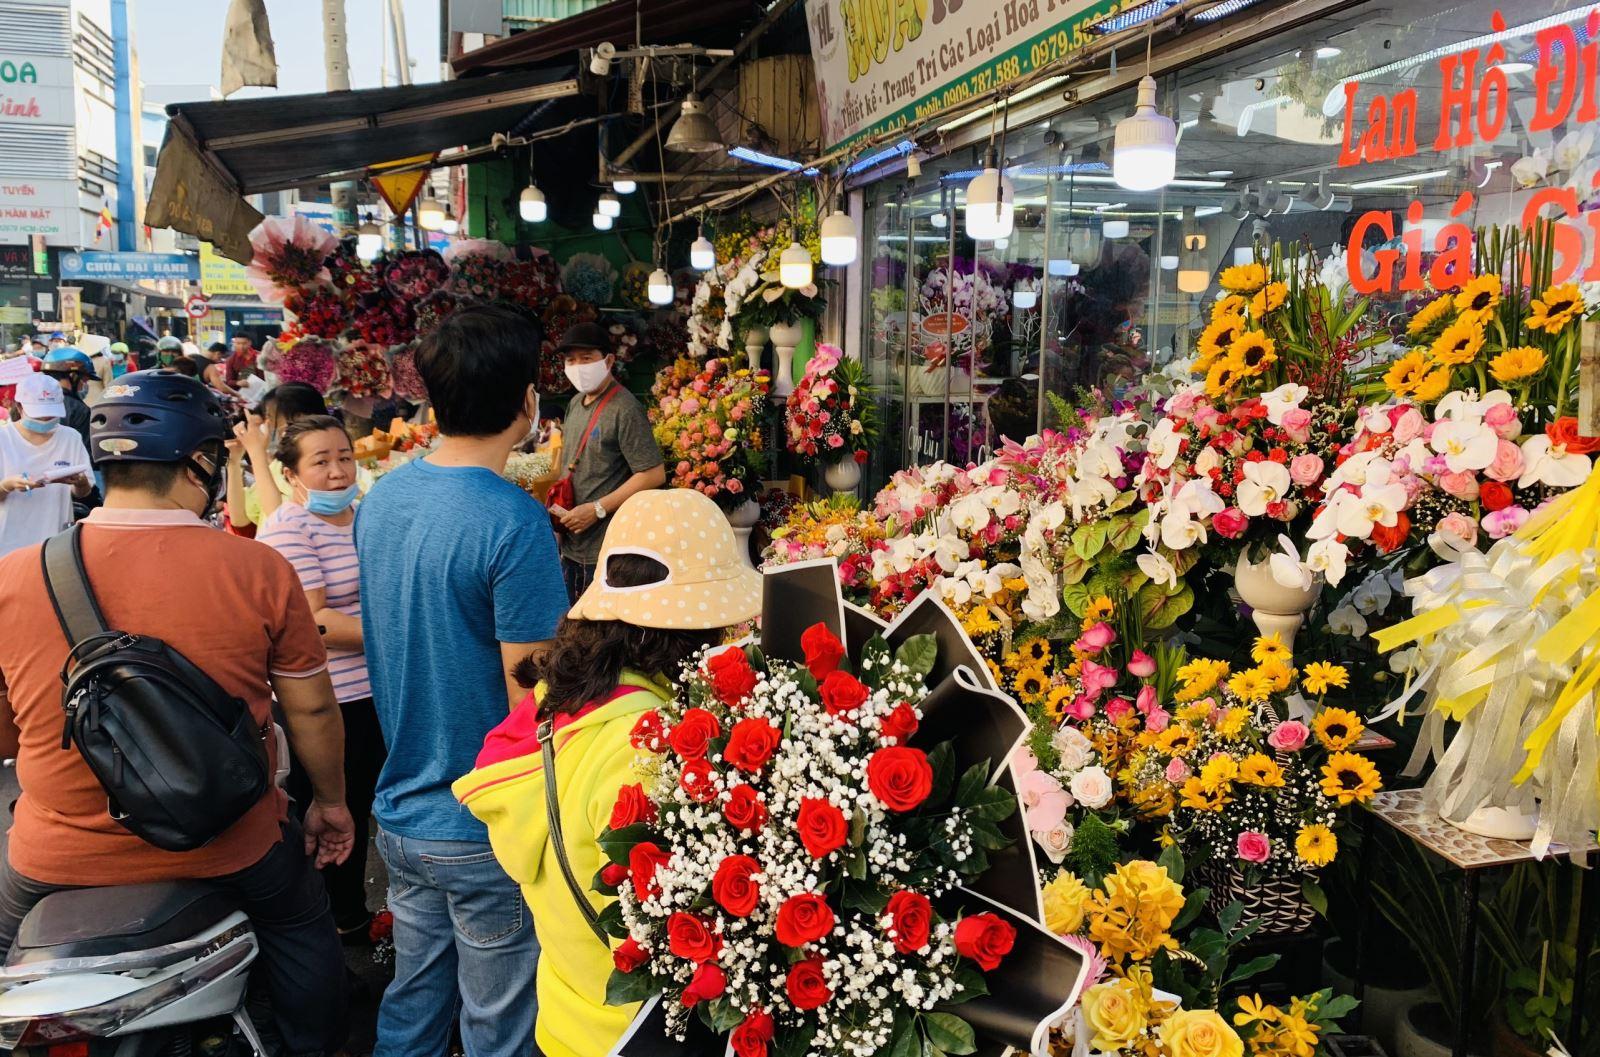
có một vài người đang đứng ở những quầy bán hoa